Siege of Petersburg

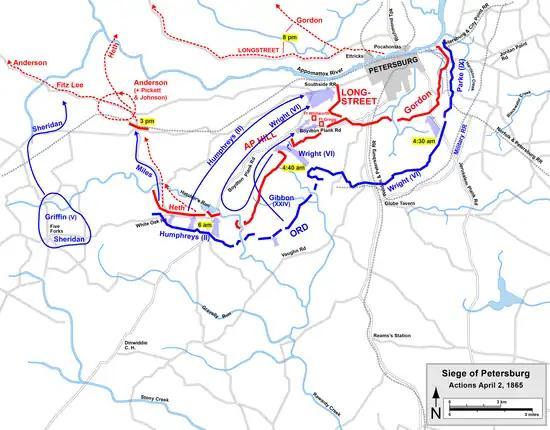
Grant's final assaults and Lee's retreat (start of the Appomattox Campaign)

After nearly ten months of siege, the loss at Fort Stedman was a devastating blow for Lee's army, setting up the Confederate defeat at Five Forks on April 1, the Union breakthrough at Petersburg on April 2, the surrender of the city of Petersburg at dawn on April 3, and Richmond that same evening.